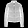
Label: Coat